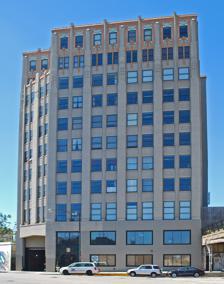
Building: Produce Terminal Cold Storage Company Building
Country: United States of America
Year built: 1929
United States historic place Produce Terminal Cold Storage Company Building U.S. National Register of Historic Places Location 1550 South Blue Island Ave., Chicago, Illinois Coordinates 41°51′38″N 87°39′35″W / 41.86056°N 87.65972°W / 41.86056; -87.65972 ( Produce Terminal Cold Storage Company Building ) Area 1.5 acres (0.61 ha) Built 1928 ( 1928 ) -29 Architect Henschien, H. Peter; McLaren, Robert J. Architectural style Art Deco NRHP reference No. 03000538 Added to NRHP June 22, 2003 The Produce Terminal Cold Storage Company Building is a historic refrigerated warehouse at 1550 South Blue Island Avenue in the Near West Side neighborhood of Chicago , Illinois . Built in 1928–29, the warehouse was the largest cold storage facility in Chicago when it opened. As Chicago was a major shipping and transportation hub, refrigerated storage played a key role in preserving perishable goods so they could be sold year-round. Architects H. Peter Henschien, a designer of refrigerated facilities, and Robert J. McLaren designed the Art Deco building. The top two stories of the eleven-story building feature extensive terra cotta and tile ornamentation, including chevrons , Egyptian-inspired colonettes , and a dentillated cornice with cymatium molding. In addition to its extensive refrigerated space, the interior plan also included processing and office space, improving efficiency and lowering costs for the building's tenants. The building was added to the National Register of Historic Places on June 22, 2003. References